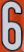
Number: 6